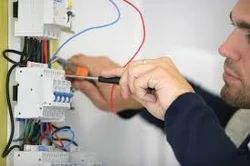
Label: Electrical_Maintenance_Services